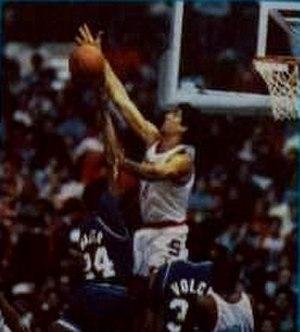
Rony Seikaly, né le 10 mai 1965 à Beyrouth, est un ancien joueur de basket-ball devenu disc-jockey ayant la double nationalité libanaise et américaine.